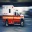
Label: ambulance